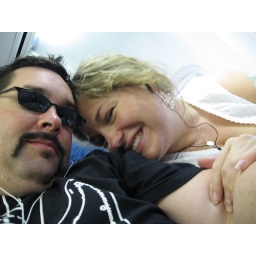
January 2007 on an airplane returning home from visiting the folks in Florida